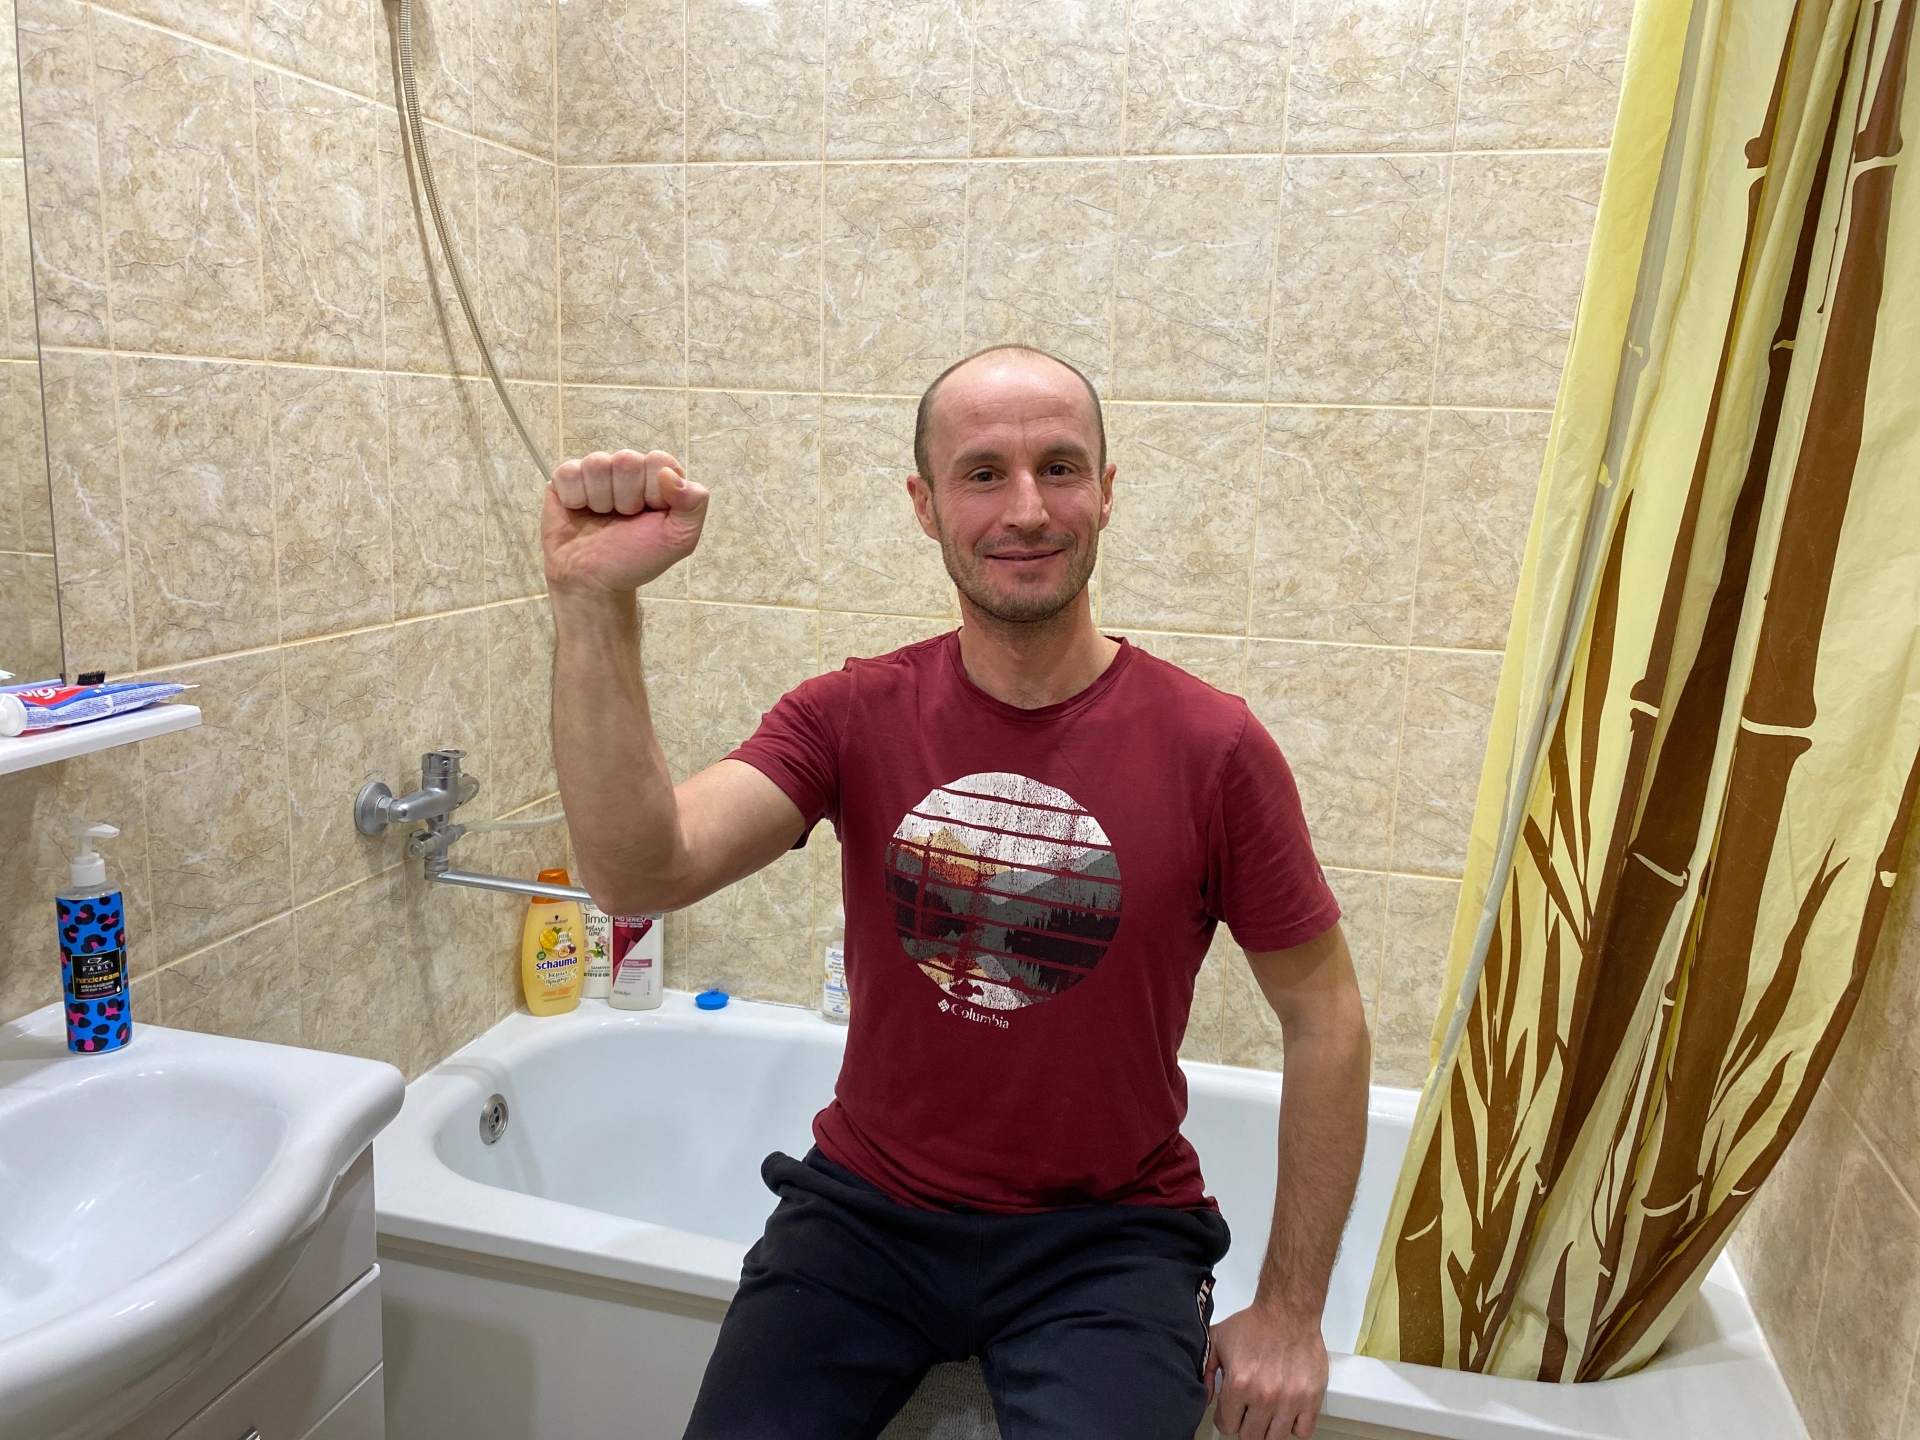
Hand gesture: fist